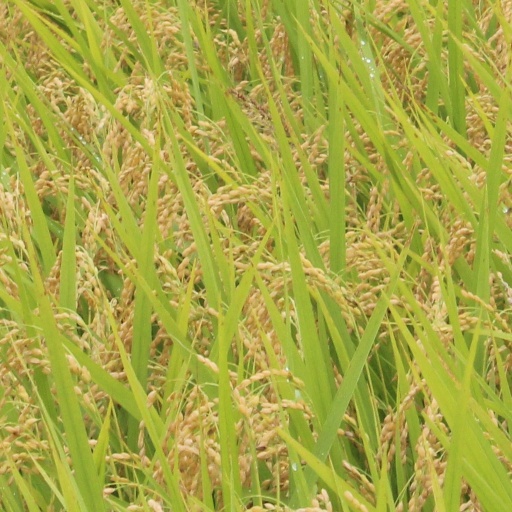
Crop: rice